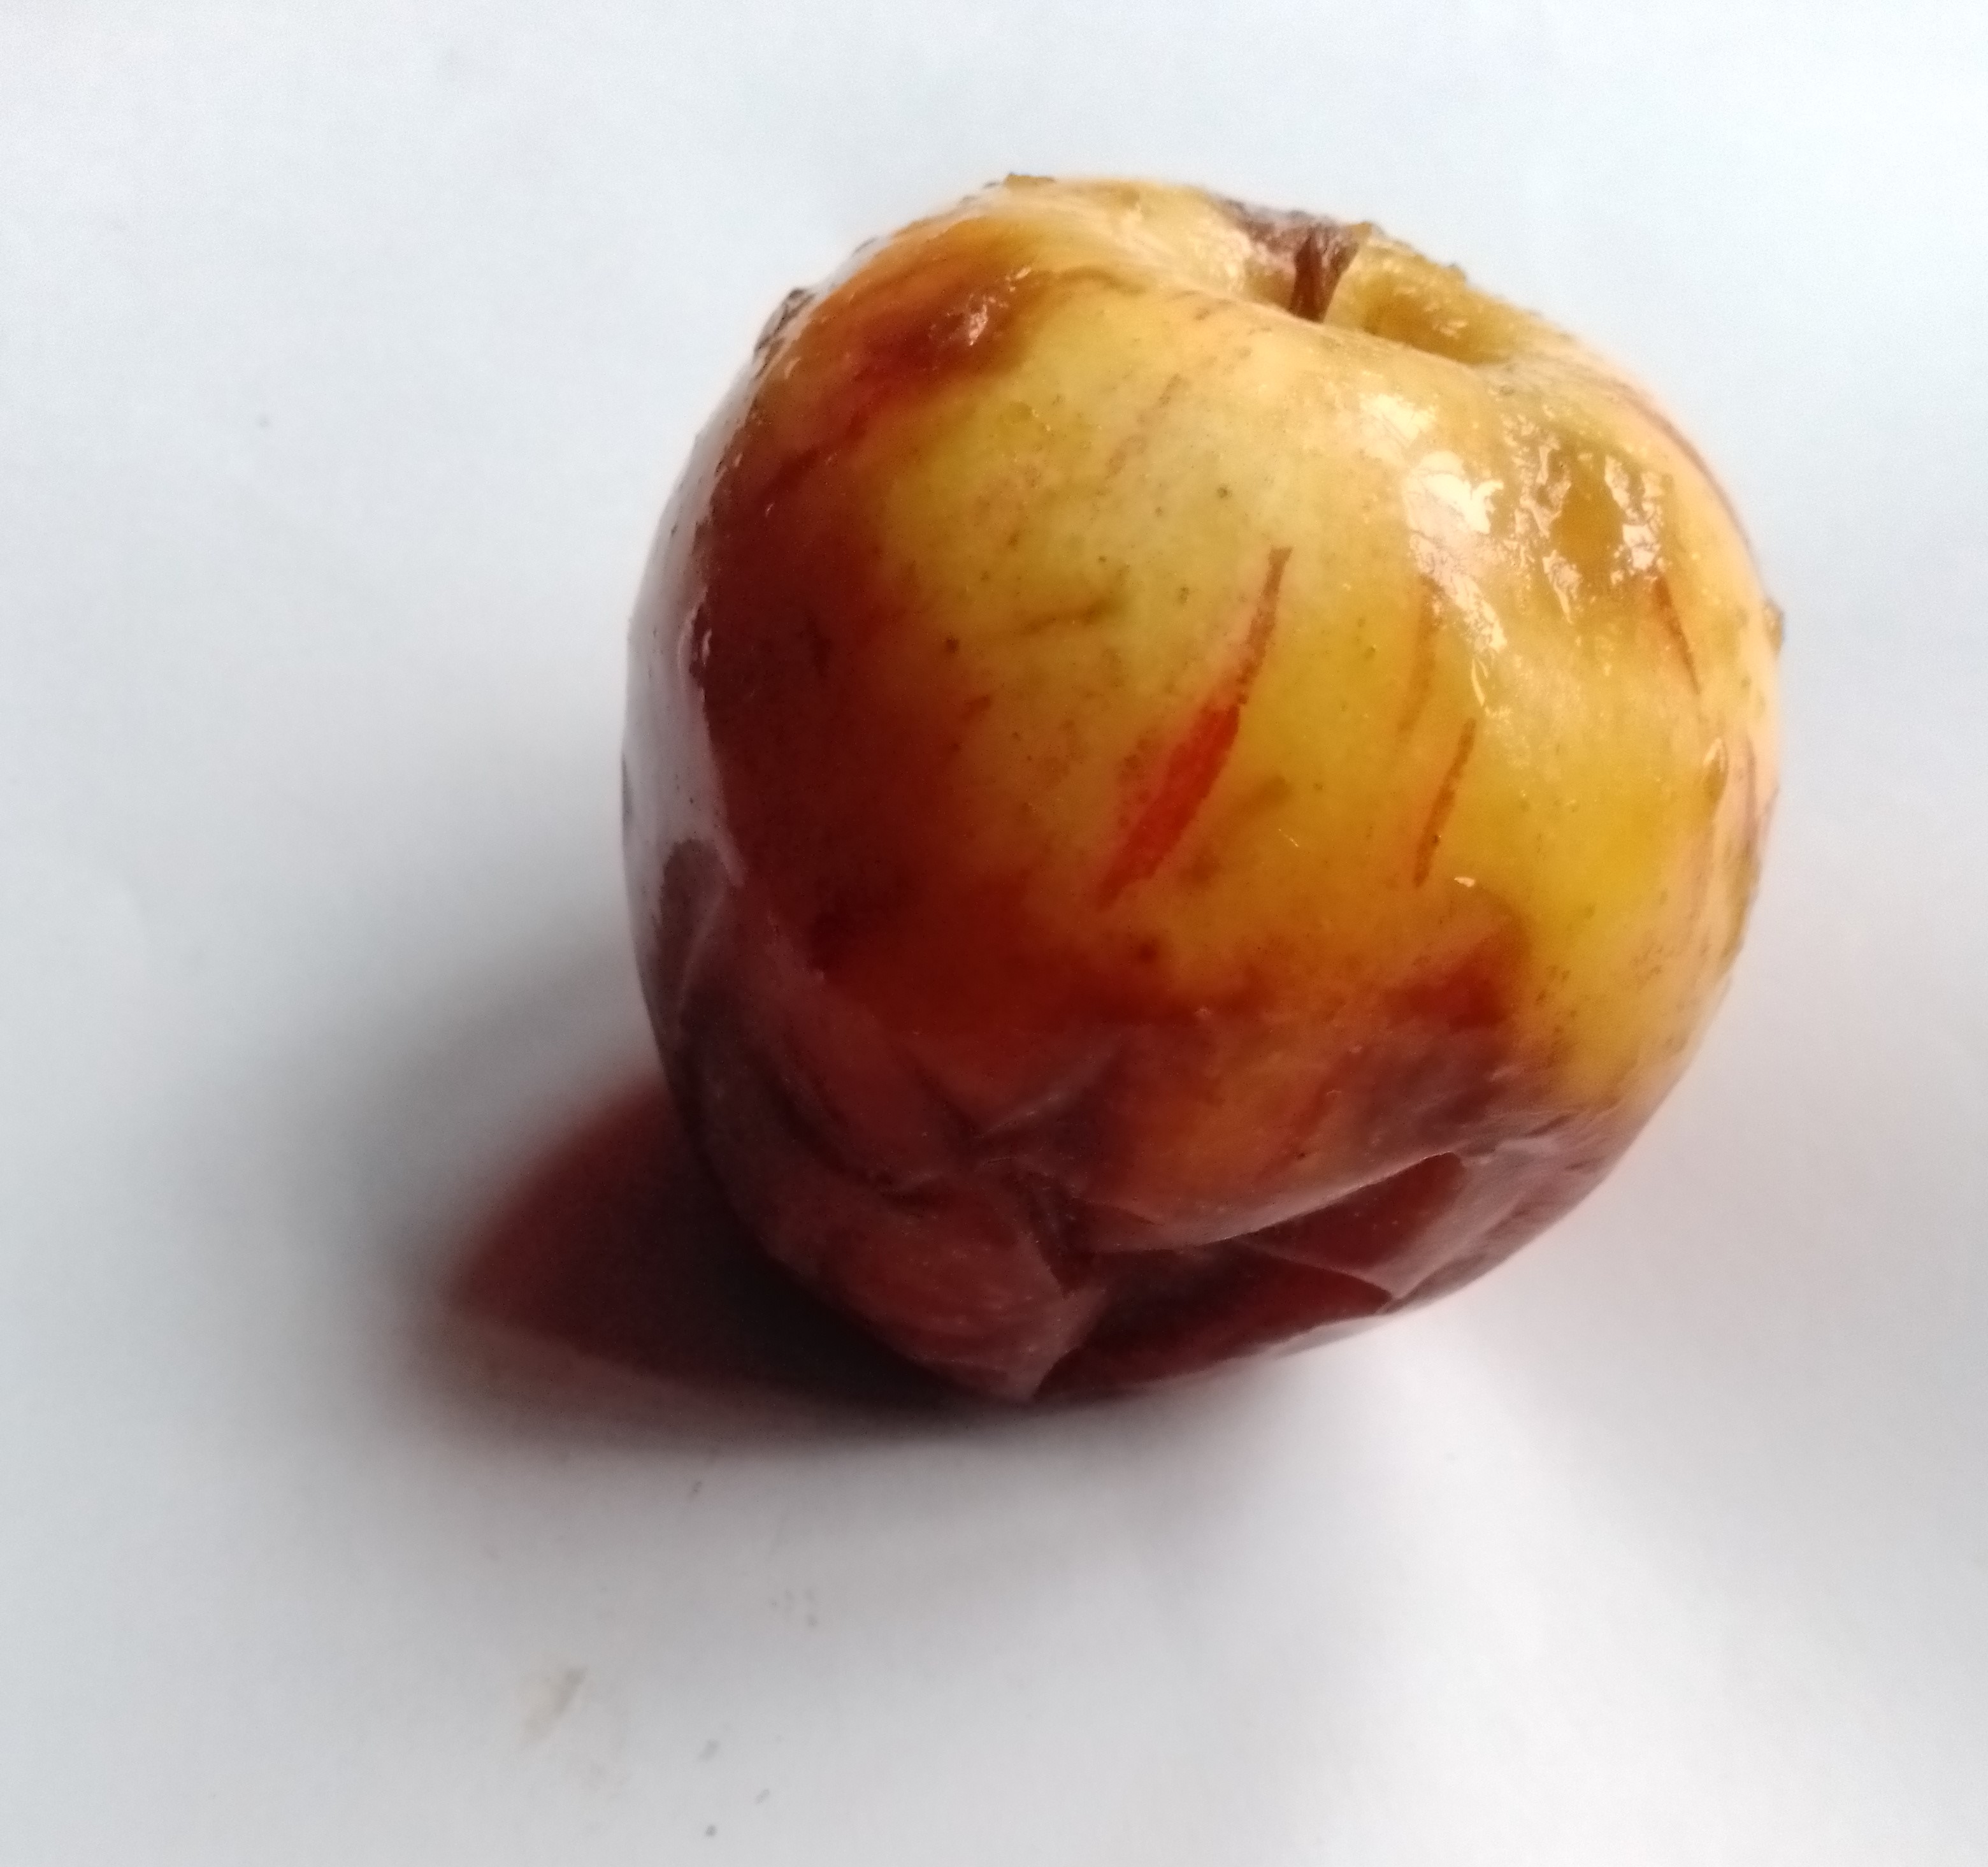
Fruit: apple
Condition: rotten